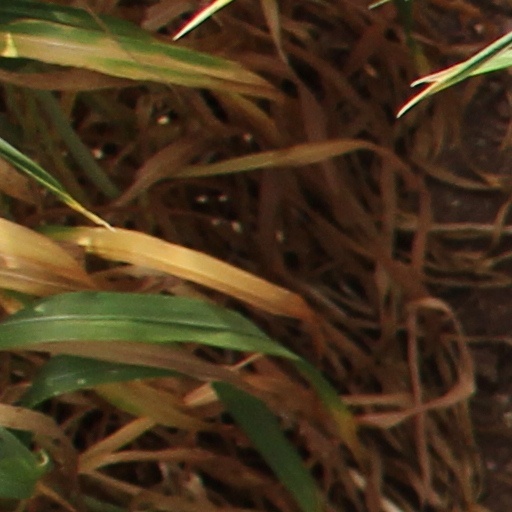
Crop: wheat